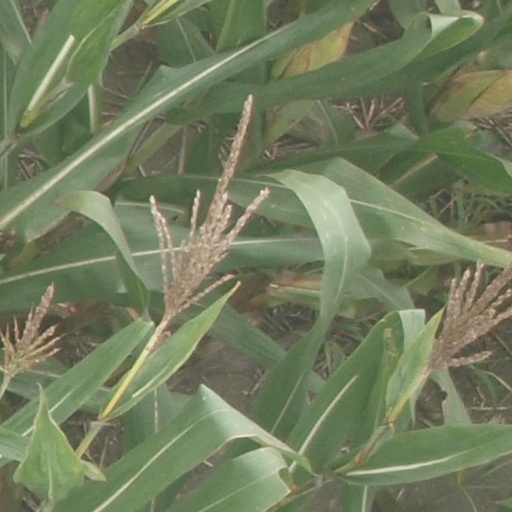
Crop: maize; corn